Józef Retinger

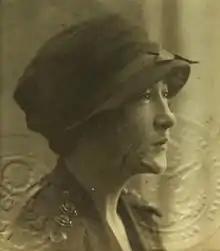
US journalist Jane Anderson, 1917

Retinger travelled on to Cuba and then to Mexico, where he became an unofficial political adviser to union organizer Luis Morones, whom he had fortuitously met crossing the Atlantic, and to President Plutarco Elías Calles.